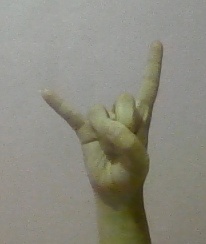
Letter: la